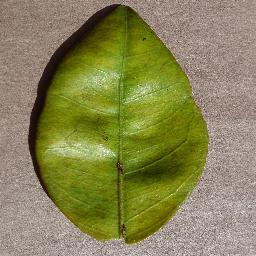
Label: Orange___Haunglongbing_(Citrus_greening)